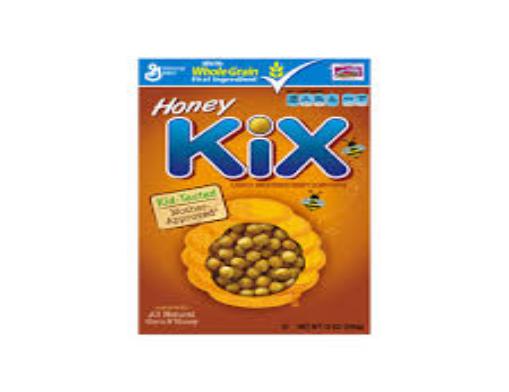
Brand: Berry Berry Kix
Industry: Food